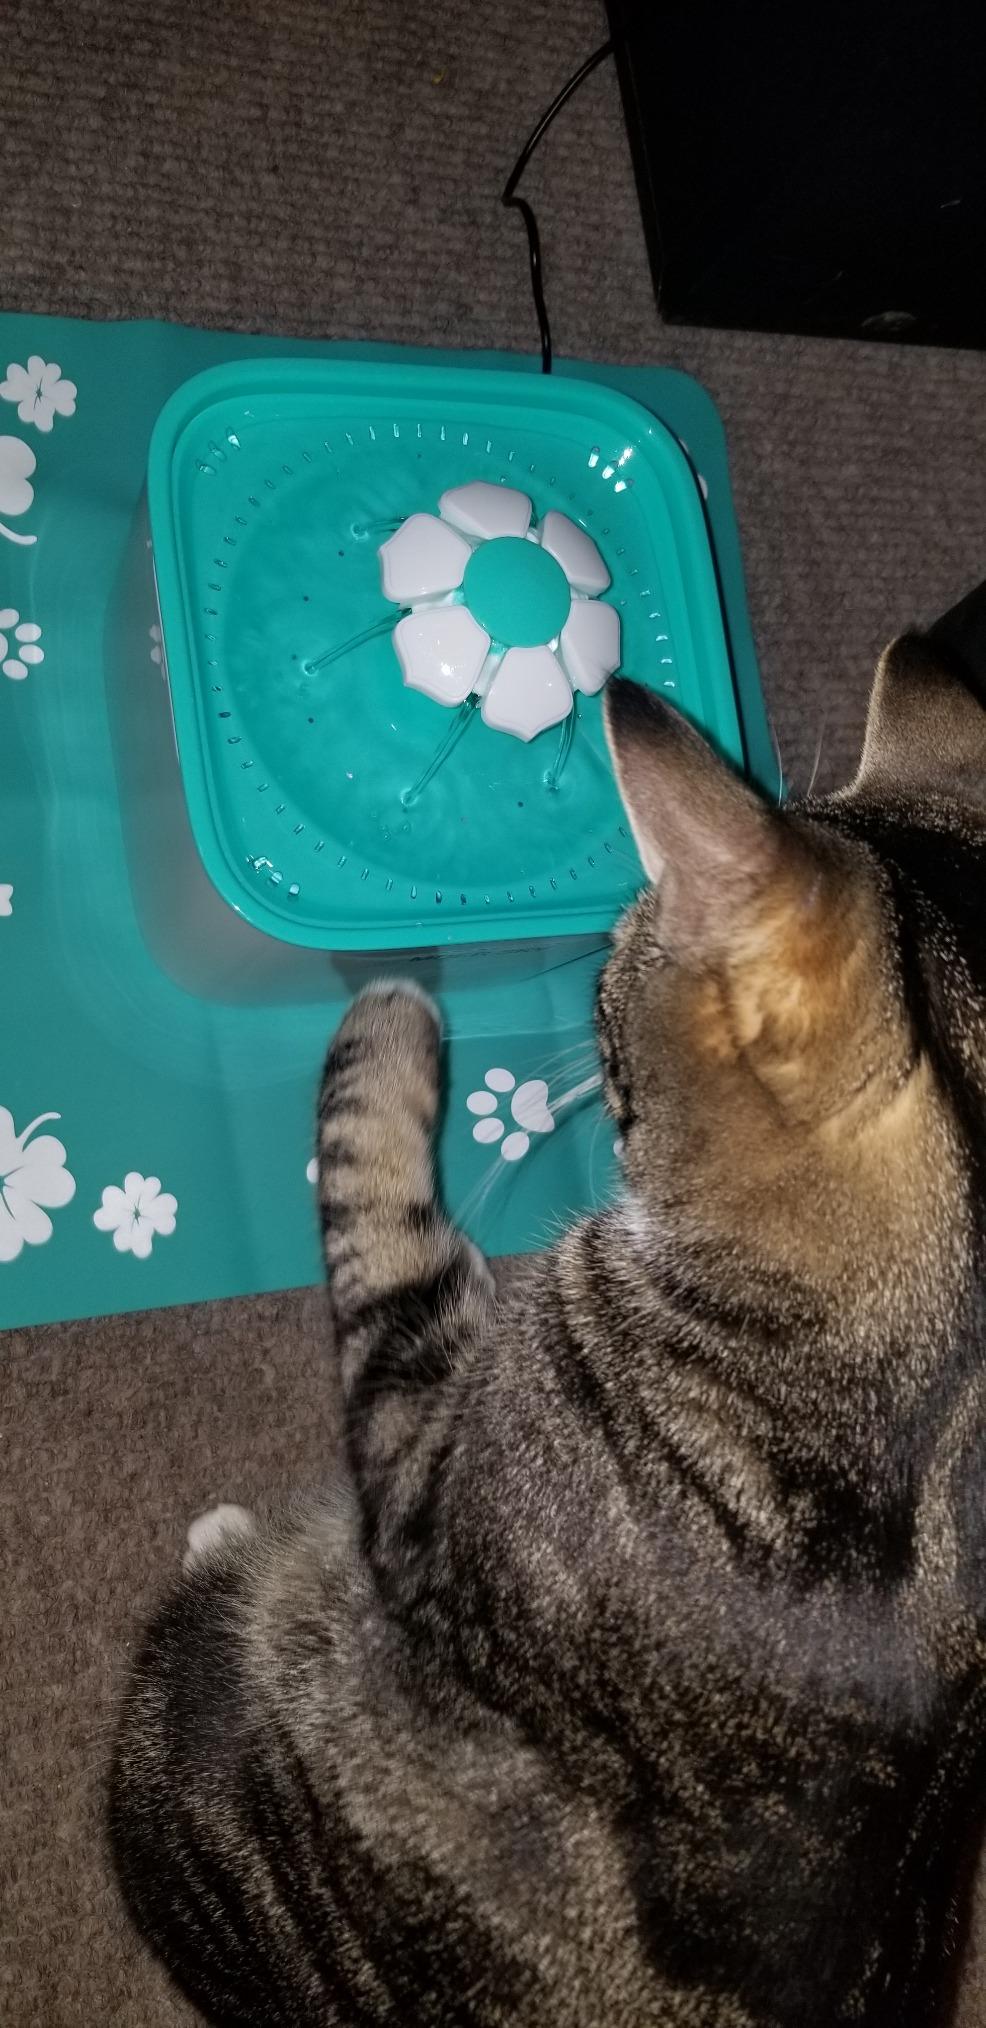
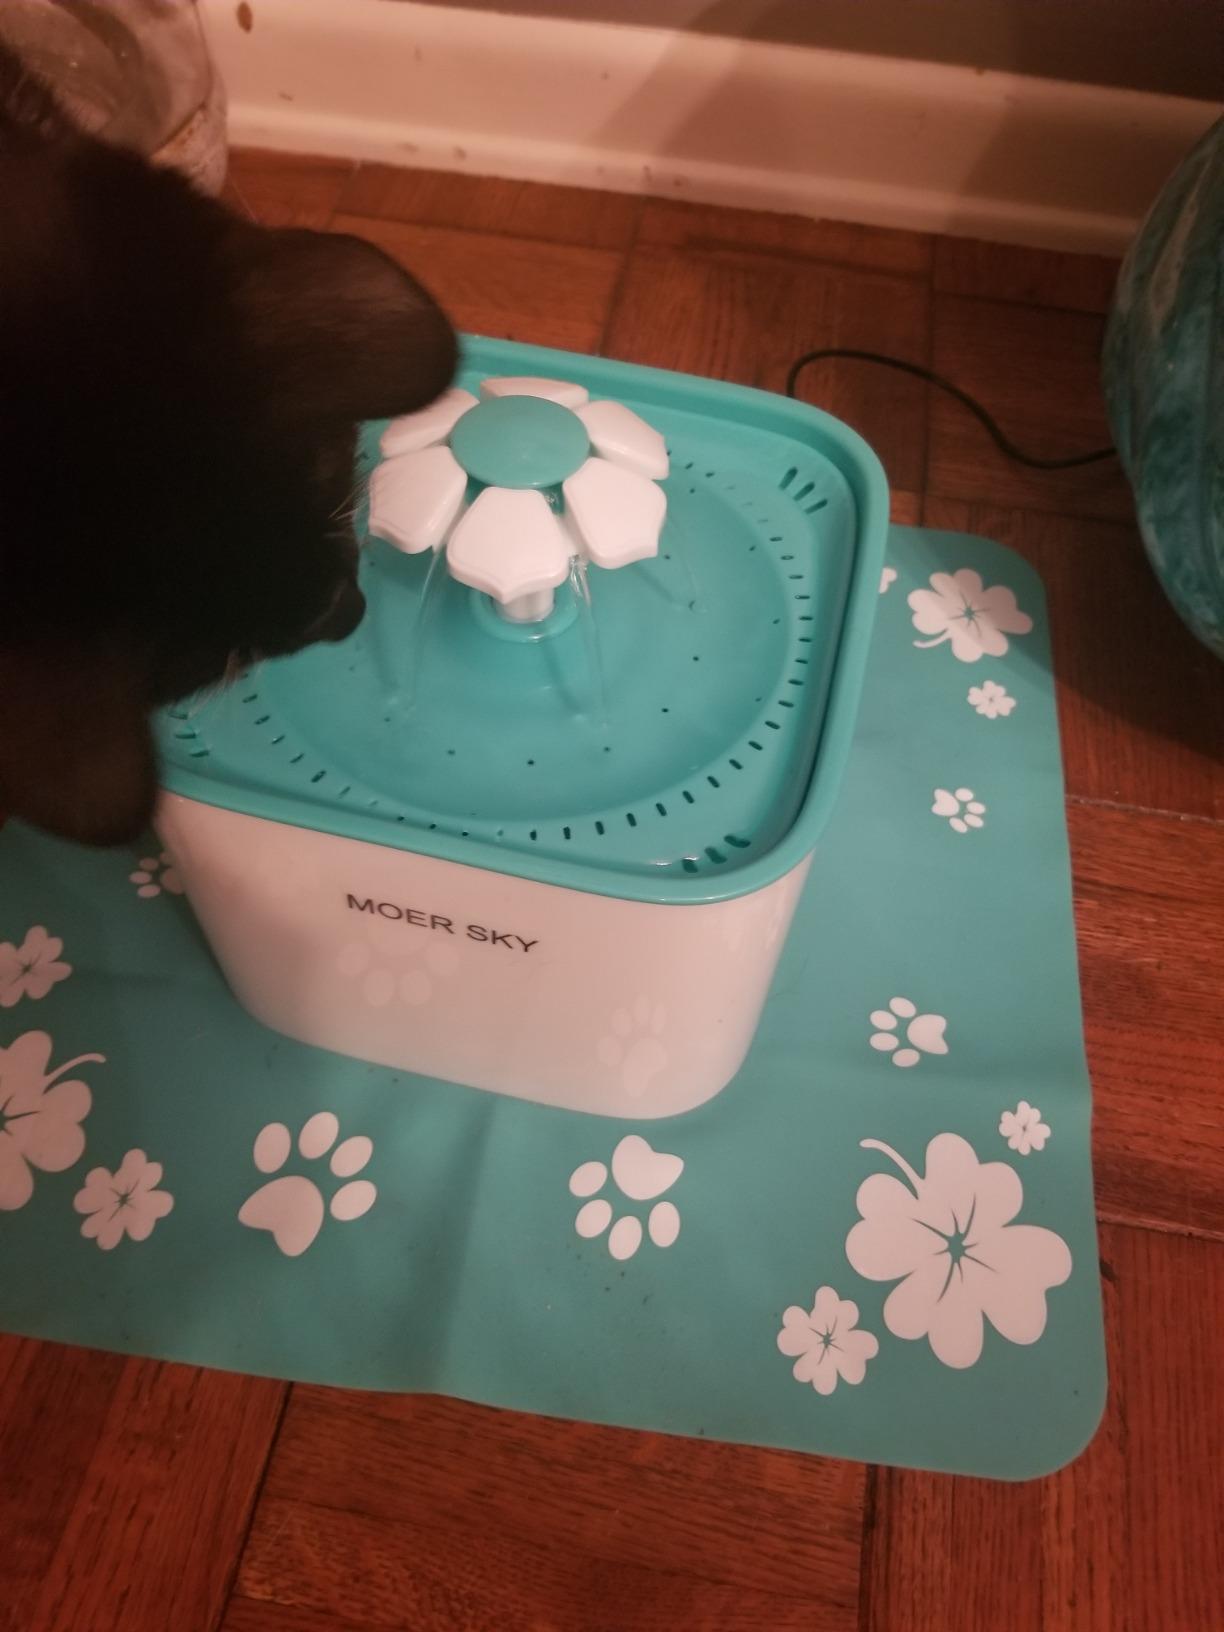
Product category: items_bowl
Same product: yes